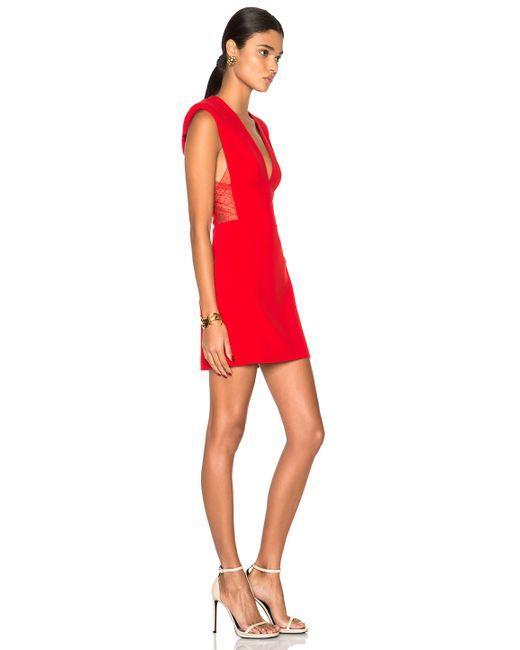
Slim Fit rotes Partywear-Midikleid für Damen